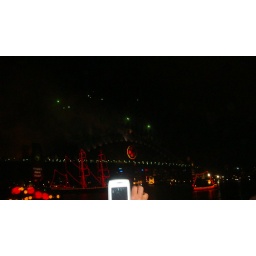
A bunch of boats around the harbour were all lined with lights, sailing around. The bridge is in the back.